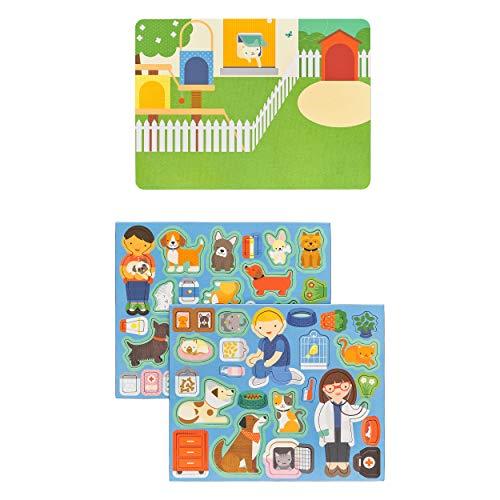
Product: Petit Collage Magnetic Play Scene, Pet Hospital, Ages 4+ Years
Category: Toys & Games | Dress Up & Pretend Play | Pretend Play | Magnetic & Felt Playboards
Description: Easel style box with elastic closure - includes 2 different scenes and 50 magnetic play pieces.
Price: $25.19
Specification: ProductDimensions:9.2x7x1.2inches|ItemWeight:1.1pounds|ShippingWeight:1.1pounds(Viewshippingratesandpolicies)|ASIN:B07V4SW1XT|Itemmodelnumber:PTC336|Manufacturerrecommendedage:4-12years